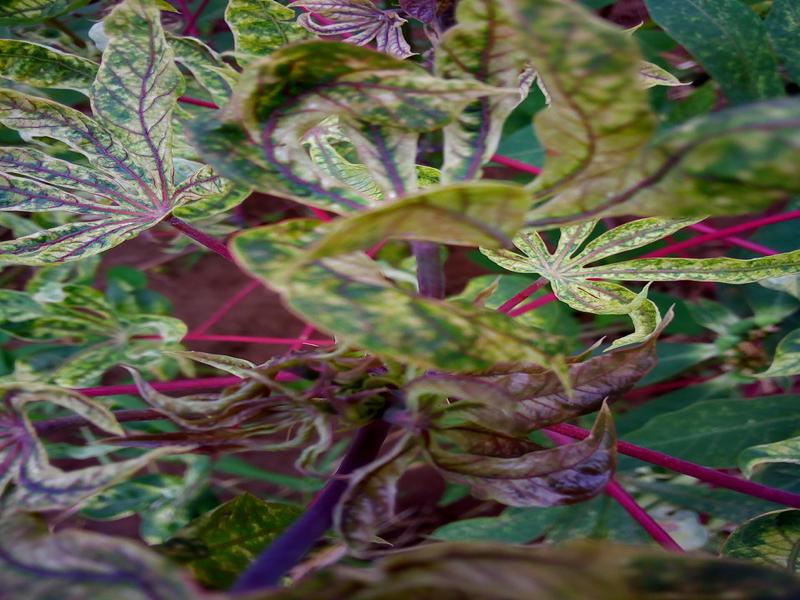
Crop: cassava
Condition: green_mottle